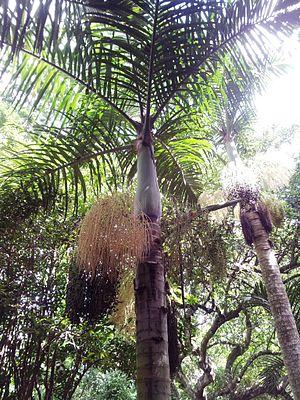
Hyophorbe verschaffeltii, Palmiste marron en français, est une espèce de palmiers de la famille des Arecaceae. Cette espèce endémique de Rodrigues a été décrite par le botaniste allemand Hermann Wendland en 1866. En 1998, elle a été déclarée comme étant en danger d'extinction par l'UICN.
Chamaedoreeae est une tribu de la famille des palmiers. Elle comprend cinq genres très dissemblables. Tant par la forme, que par la taille et l’habitat. Comme on le dit souvent «Phylogenetic research in progress at the moment ».